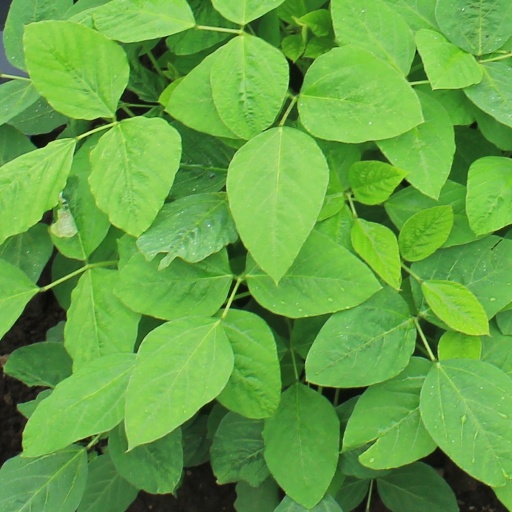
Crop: soybean